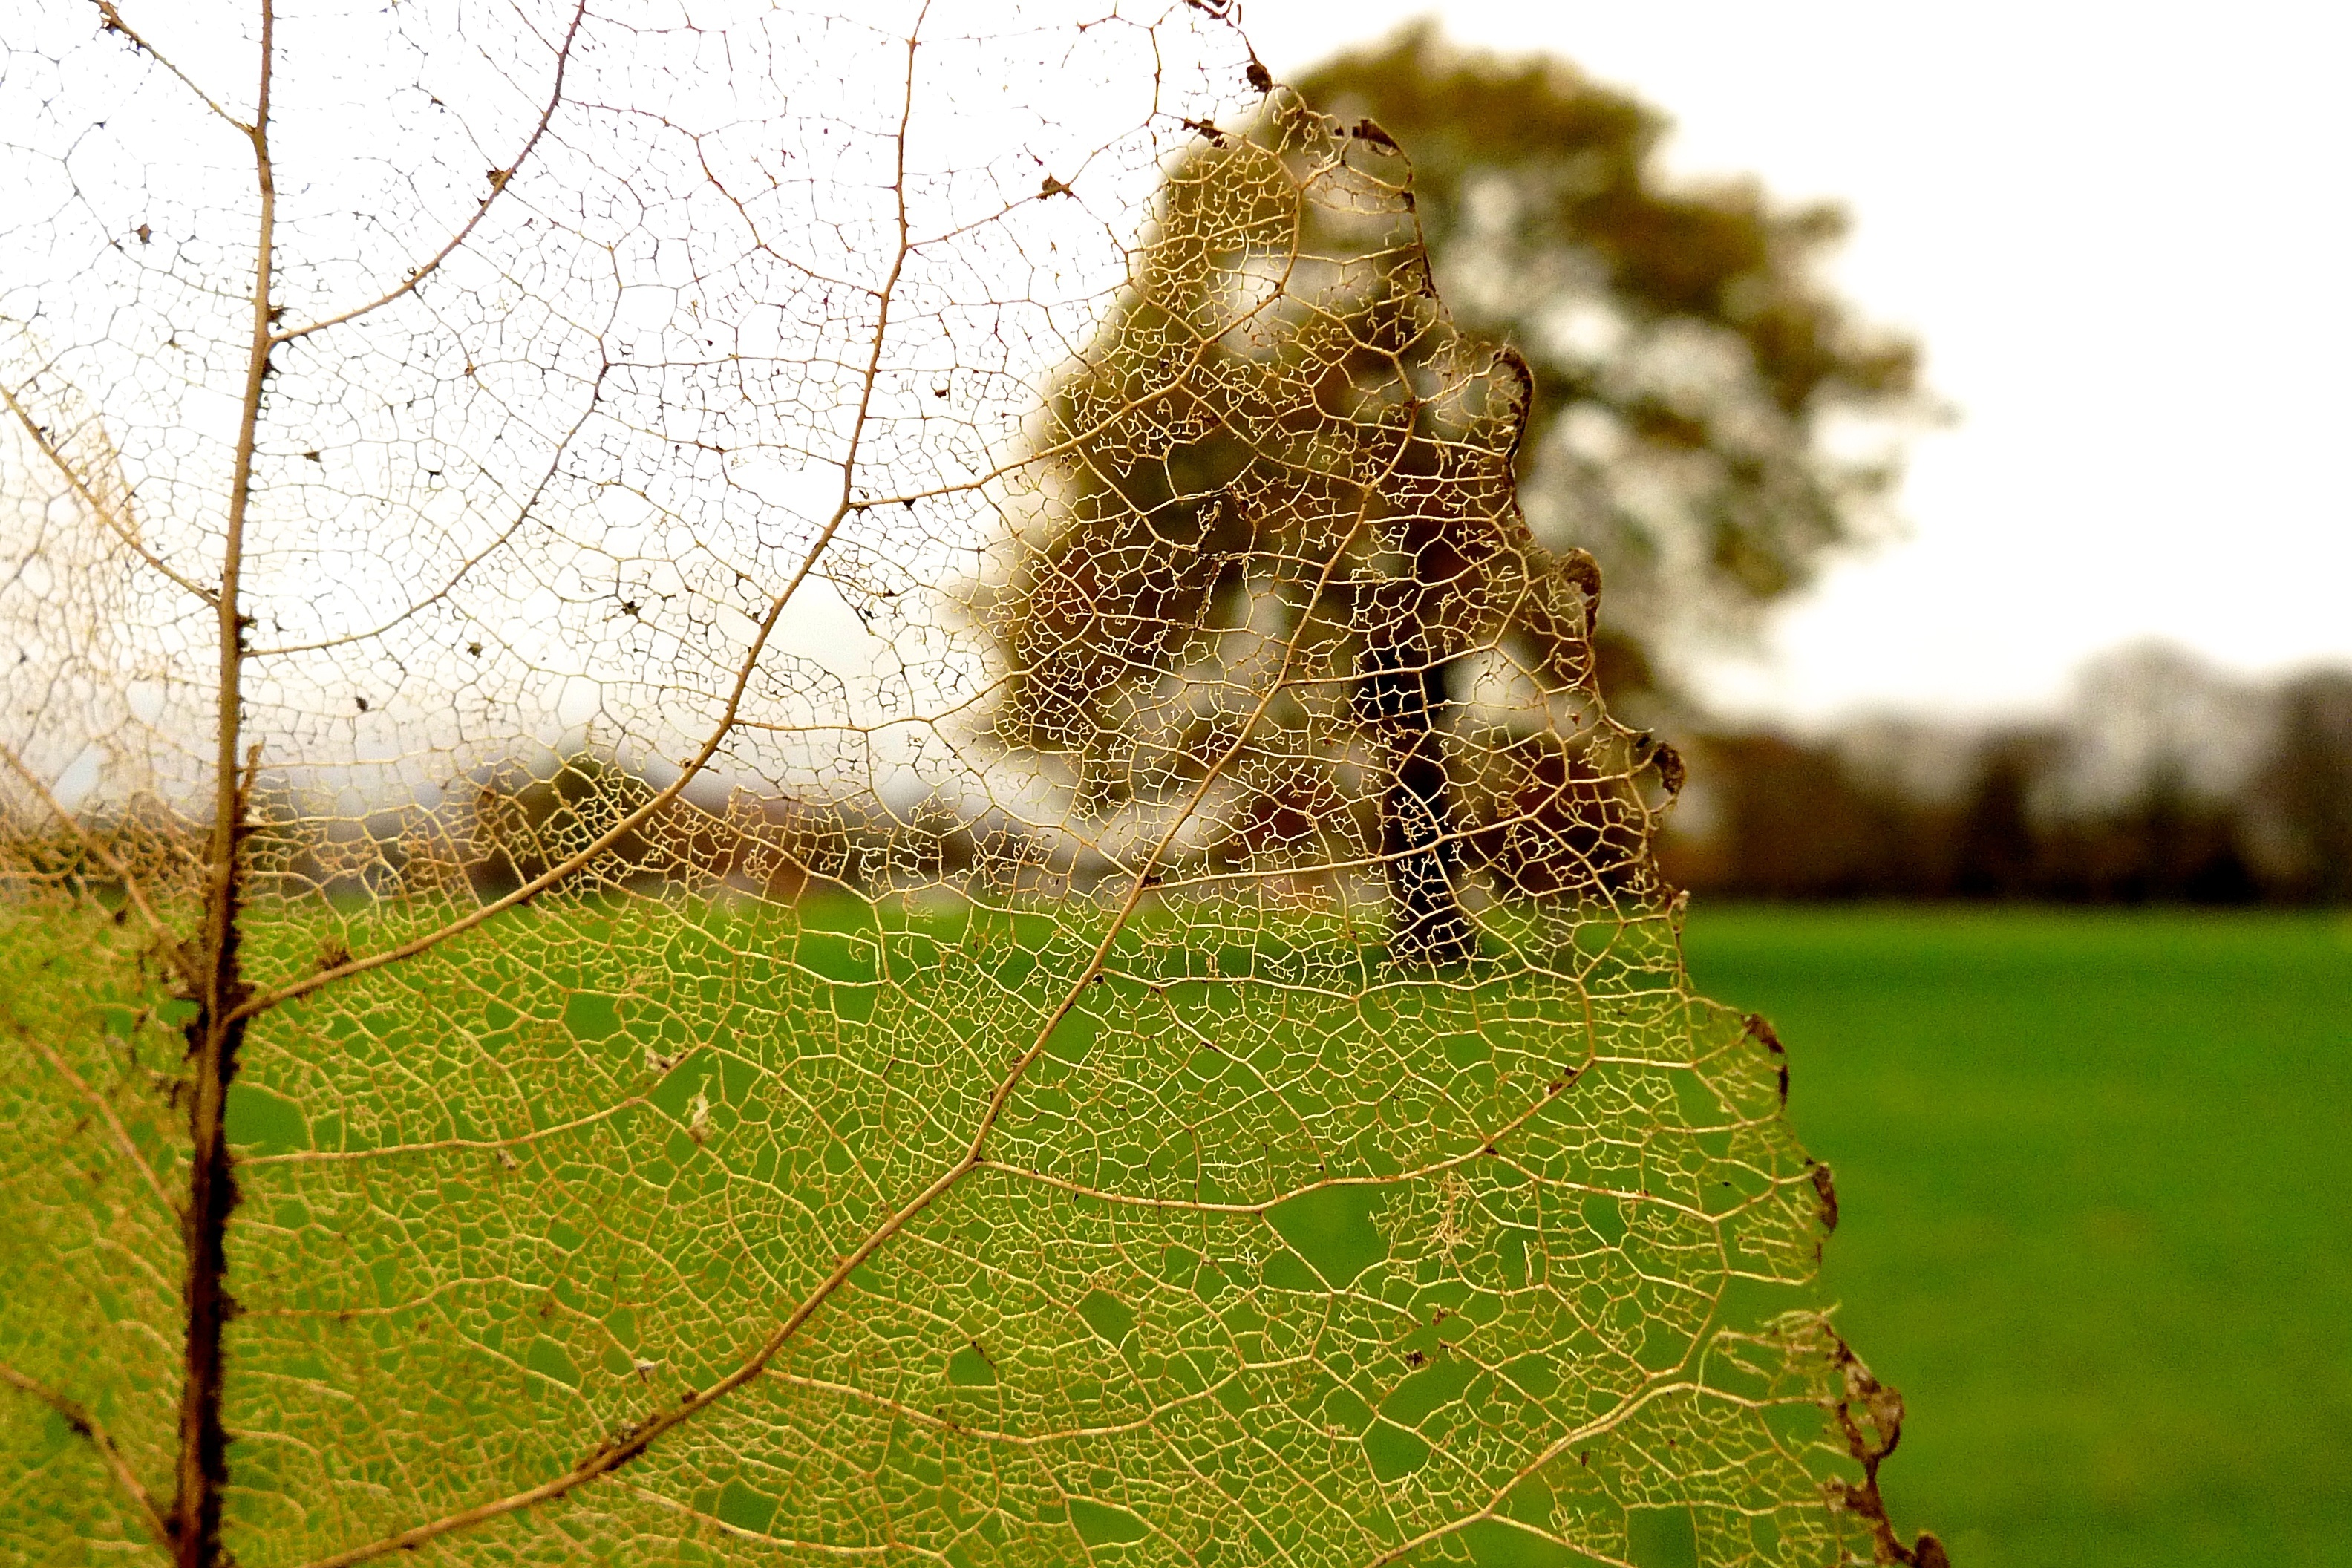
tree, nature, grass, plant, field, sunlight, leaf, flower, green, autumn, soil, agriculture, flora, fauna